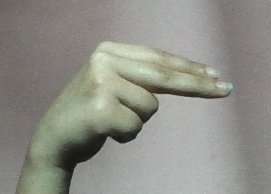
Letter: ain